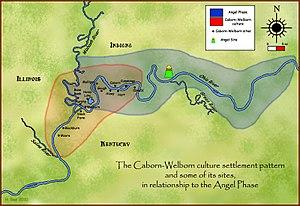
La culture « Caborn-Welborn » était une culture préhistorique nord-américaine, définie par les archéologues comme une manifestation culturelle appartenant à la période du « Late Mississippian ». Cette culture s’est développée grâce à la disparition de la chefferie d’Angel Mounds, située dans le sud de l’état d’Indiana actuel. Cette culture est apparue aux alentours de l’an 1400 et semble avoir disparue vers l’an 1700. Elle représente la dernière occupation du sud de l’Indiana par les Américains natifs avant la colonisation européenne. Cependant, il est difficile de déterminer quel groupe ethnique natif descend de cette culture.